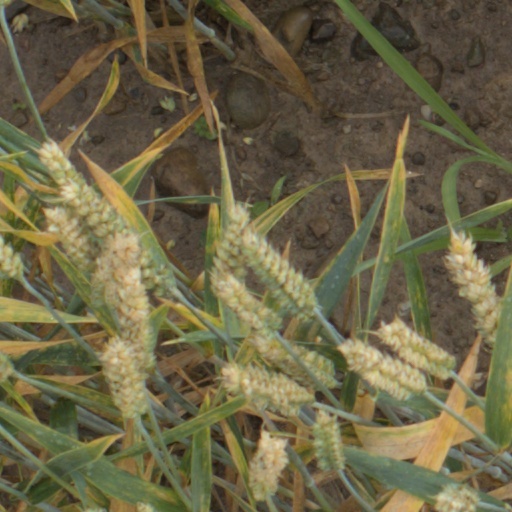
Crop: wheat